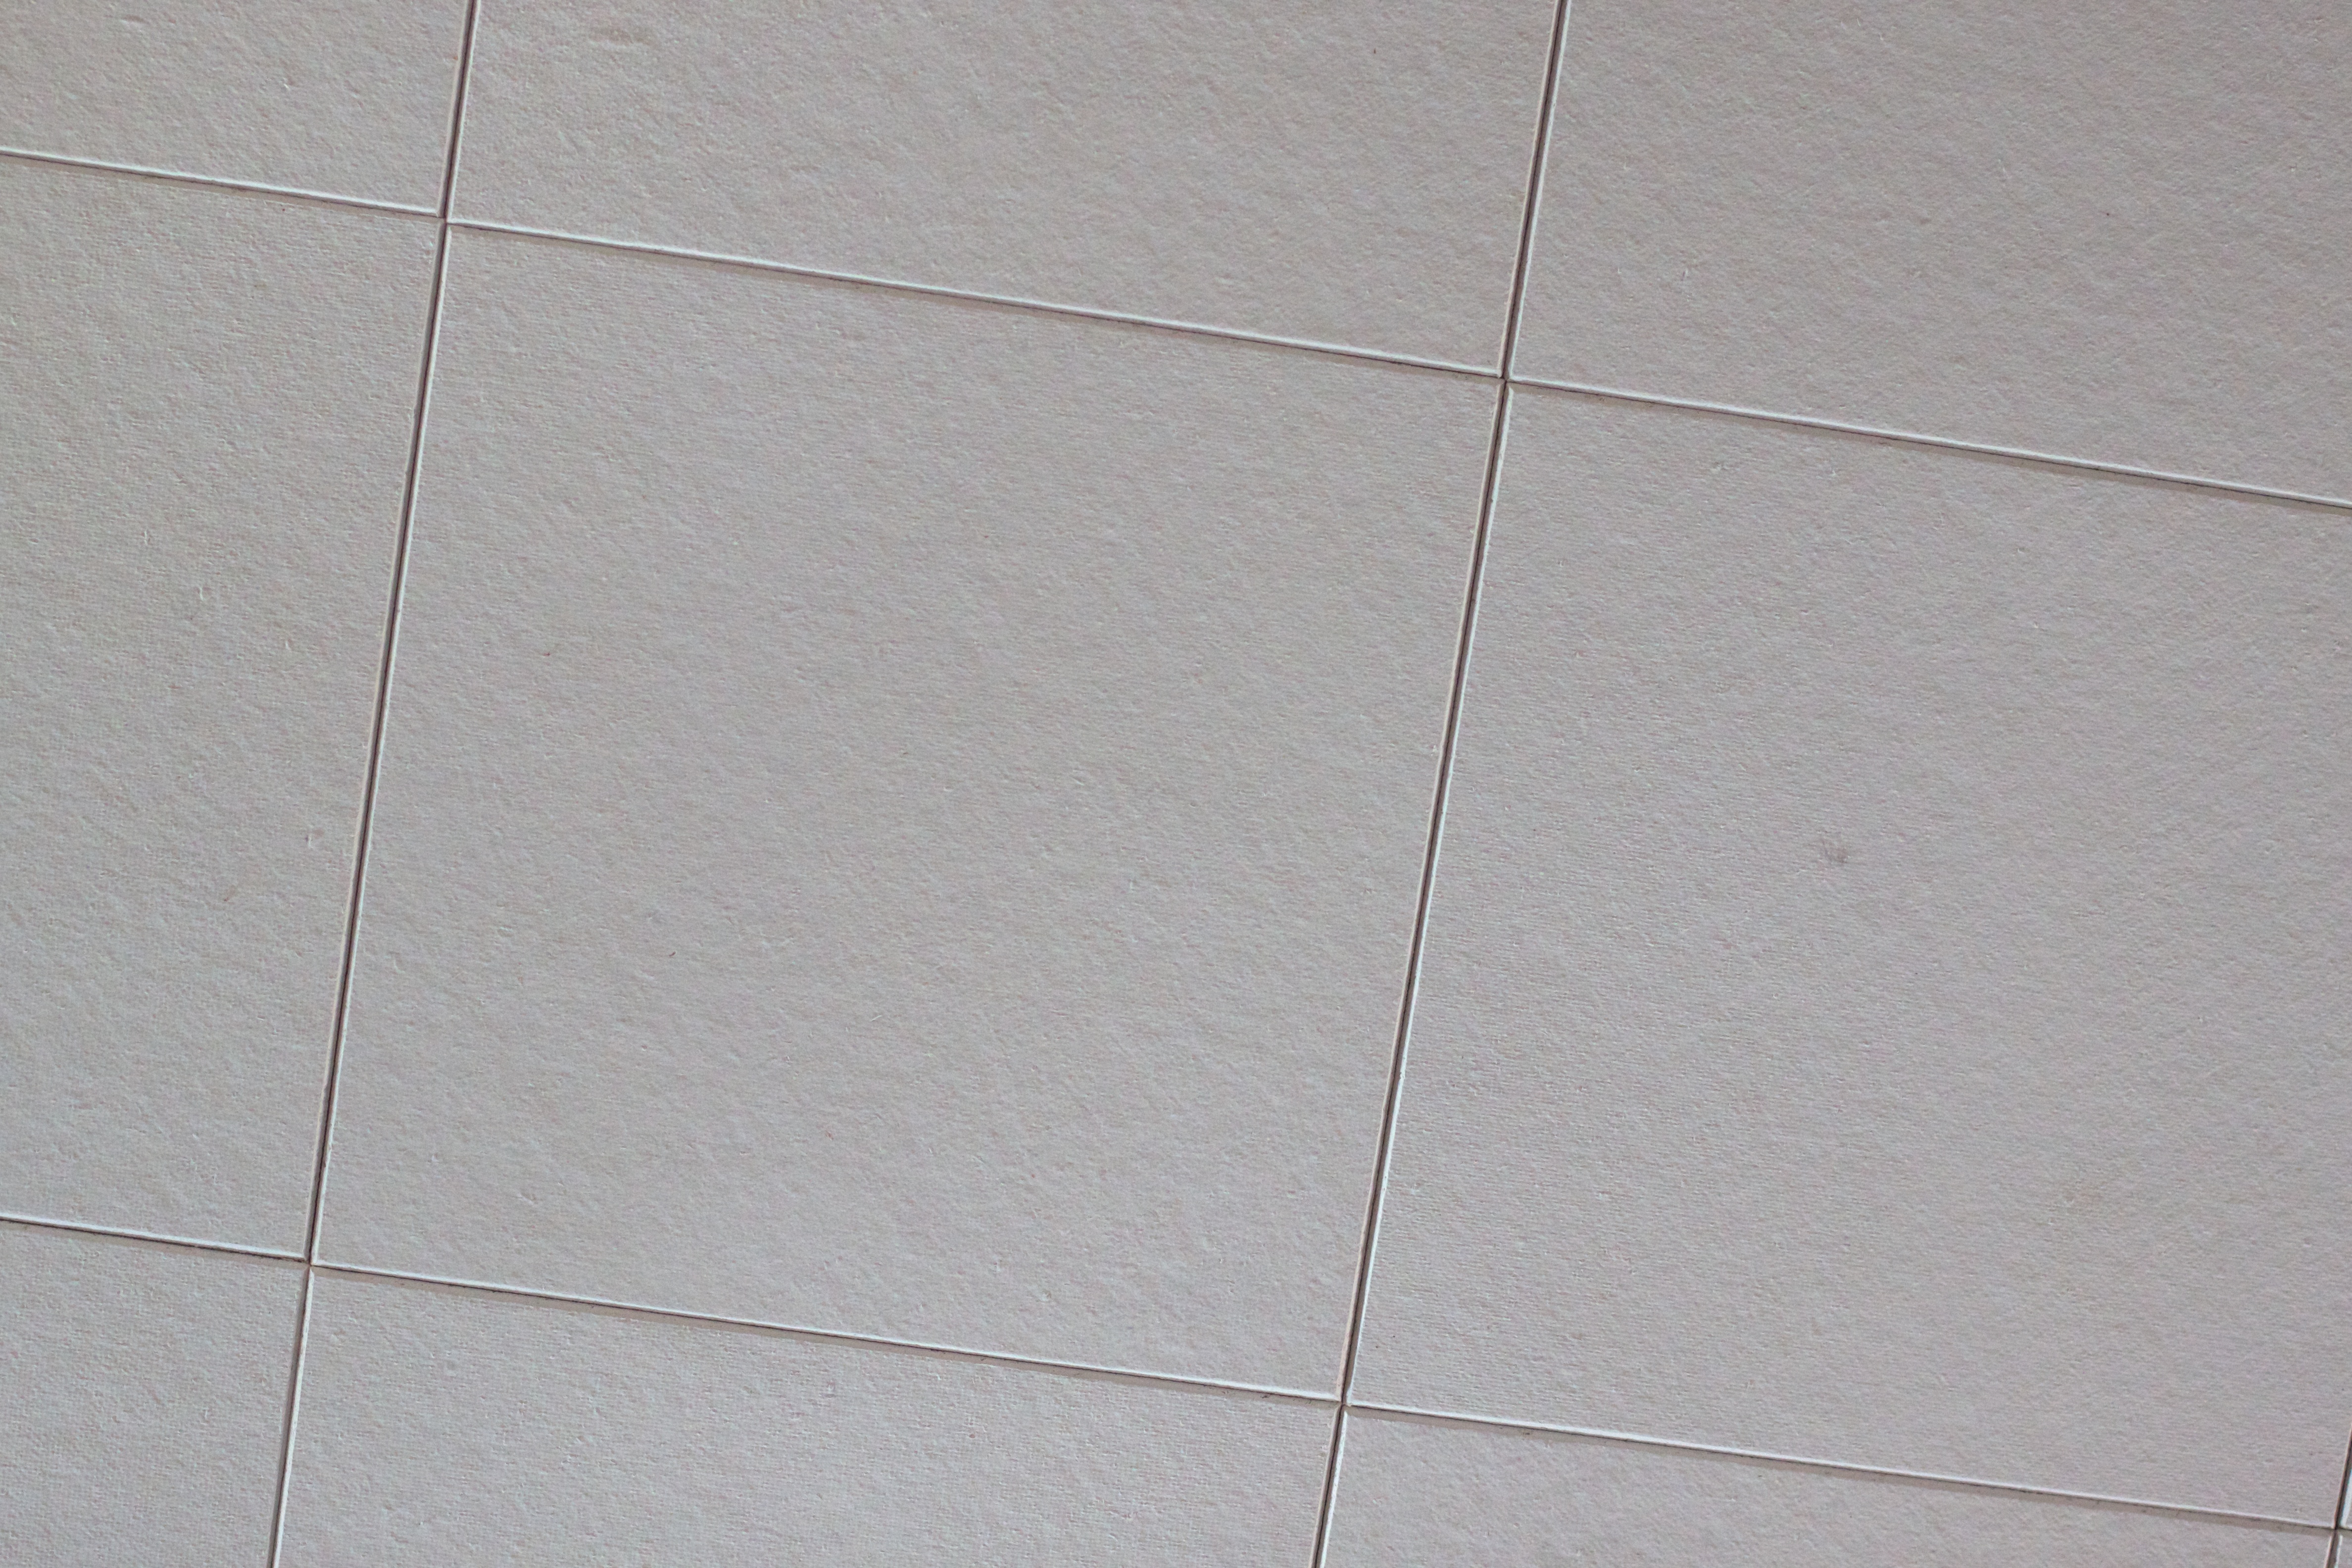
wood, white, floor, wall, ceiling, line, tile, material, flooring, plywood, wood flooring, laminate flooring